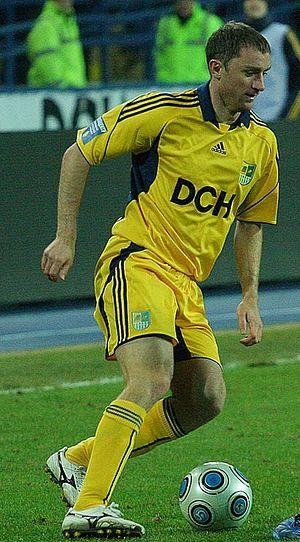
L'équipe d'Ukraine de football est la sélection de joueurs ukrainien représentant le pays lors des compétitions internationales de football masculin, sous l'égide de la Fédération d'Ukraine de football.